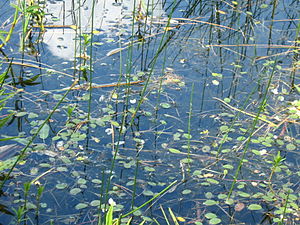
Almindelig vandranke / Galleri
Almindelig Vandranke eller blot Vandranke er en urt med op til 1 meter lange flydende stængler. Den vokser bl.a. på sandbund i næringsfattige søer.